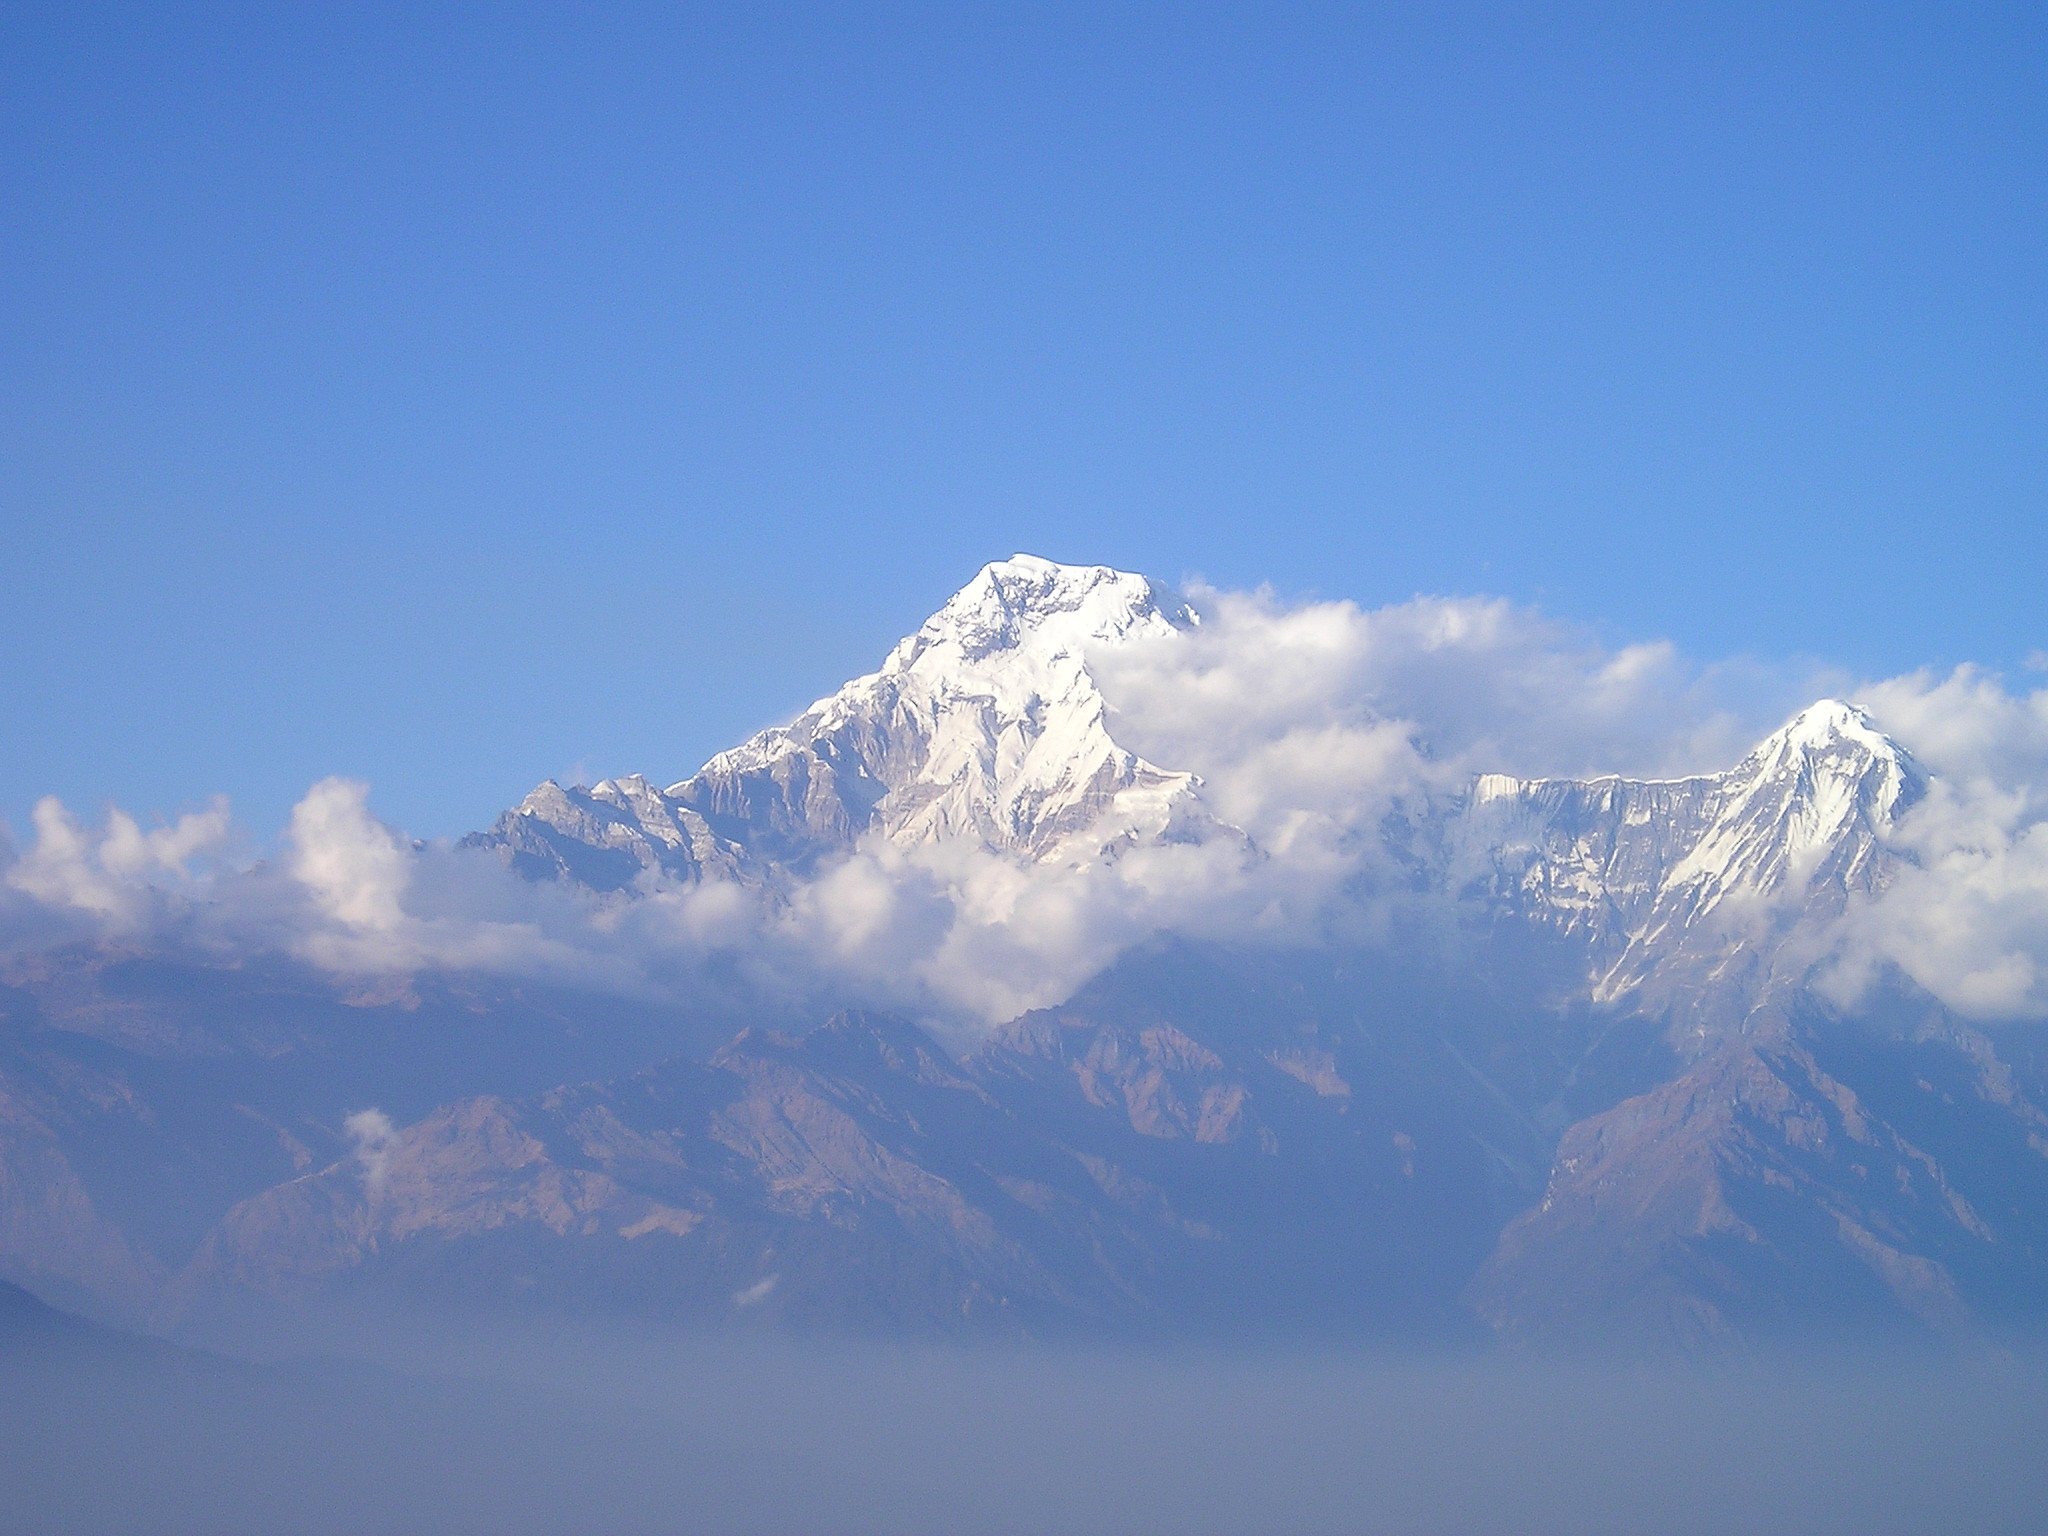
mountain, snow, cloud, sky, sunlight, mountain range, ridge, summit, nepal, mountains, alps, plateau, himalayas, landform, south wall, meteorological phenomenon, geographical feature, atmospheric phenomenon, atmosphere of earth, mountainous landforms, anapurna